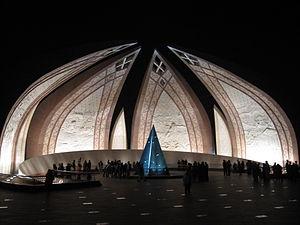
Selon le Ministère de l'Environnement du Pakistan, à partir d'octobre 1997, il y a 9 monuments nationaux dans le pays. Un monument supplémentaire, le Monument du Pakistan a été construit à Islamabad, pendant les années 2000. Il y a quatre monuments à Karachi, quatre dans le Pendjab et seulement un dans le Baloutchistan.
Le monument du Pakistan est un monument national associé à un musée localisé dans le parc Shakarparian à Islamabad, capitale du Pakistan et dont l'objectif est de symboliser l'unité nationale. Le complexe du monument couvre une surface de 2,8 hectares et est un endroit populaire pour les pique-niques.